Apomorphine

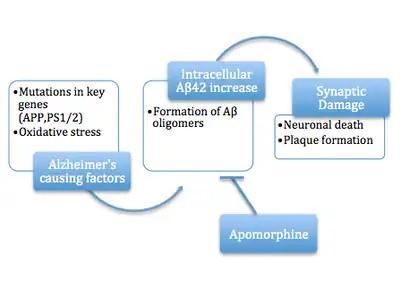
Flow chart depicting the role of apomorphine in Alzheimer's disease.

Apomorphine is reported to be an inhibitor of amyloid beta protein fiber formation, whose presence is a hallmark of Alzheimer's disease. Thus apomorphine is a potential therapeutic under the amyloid hypothesis.